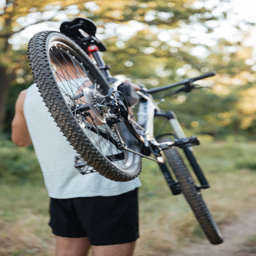
back view of man with bicycle on forest road .